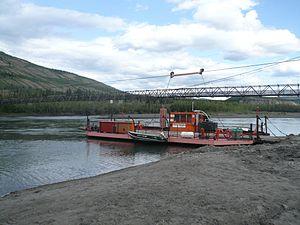
Ross River est une localité du Yukon au Canada, située au confluent de la rivière Ross et de la rivière Pelly, le long de Canol Road, près de la Robert Campbell Highway, à 360 kilomètres de Whitehorse. Elle est desservie par un aéroport qui accueille des vols en provenance de Whitehorse et de Watson Lake. En 2001, il y avait 337 habitants. C'est le siège du Ross River Dena Council.